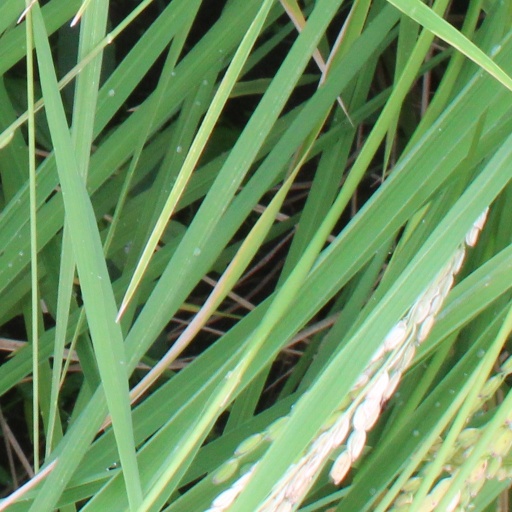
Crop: rice